Cradley Heath

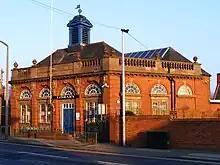
Cradley Heath Library, Upper High Street

Cradley Heath has two large municipal parks, Haden Hill Park, which contains Haden Hall and Haden Old Hall (the latter with Tudor origins) which was the ancestral home of the Haden family and the Mary McArthur Memorial Gardens (known locally as Lomey Town park).